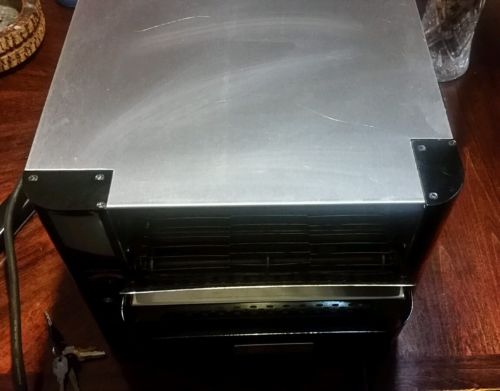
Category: toaster